Panther (1986 video game)

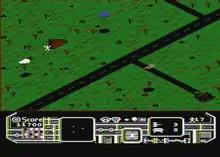
Atari 8-bit screenshot

In "Panther", the player must pilot their craft across the landscape, shoot up the invaders and rescue survivors. To do this, the player must land close to the bunkers when they appear on the screen and stay there until all the refugees reach the ship. At the end of each run, a capsule awaits to take refugees to safety. The aliens attack in waves, and the player's onboard computer indicates at the bottom of the screen the position of incoming units relative to the ship, as well as the number of shields remaining. The goal of the game is to achieve a high score by rescuing as many people as possible.